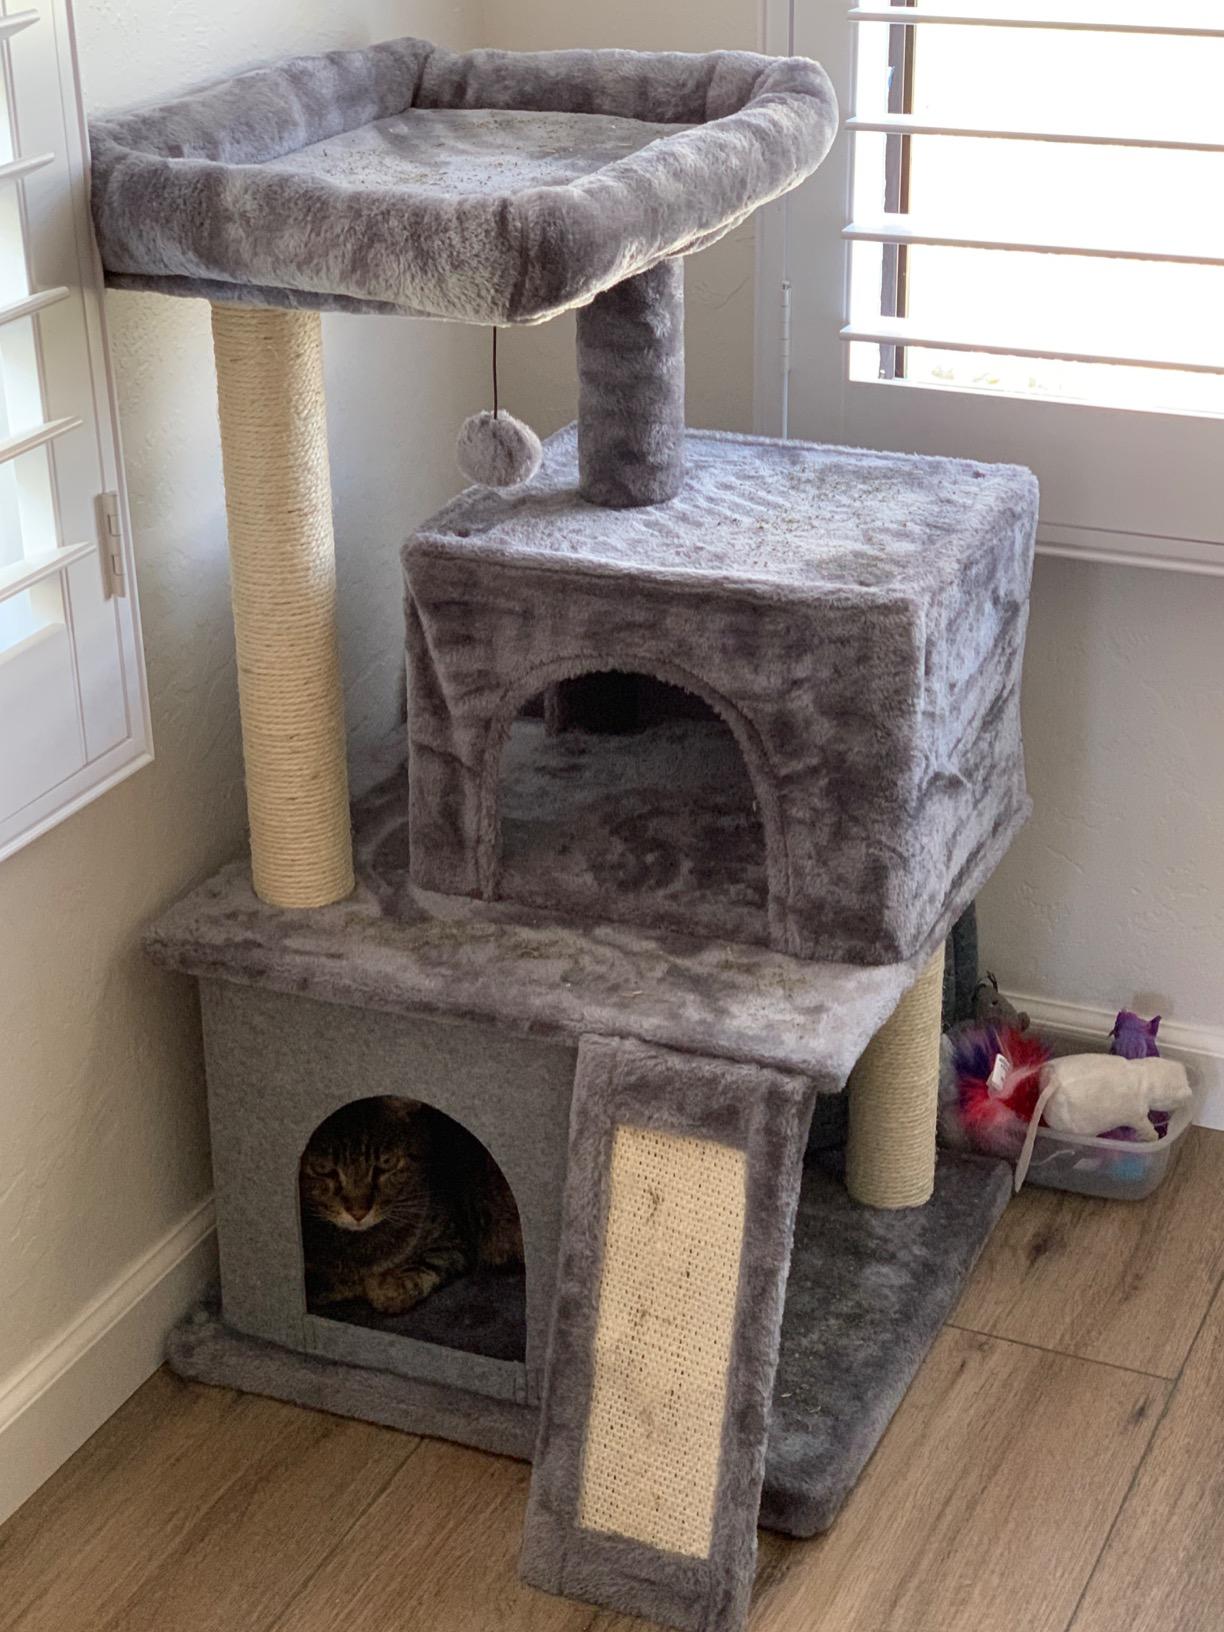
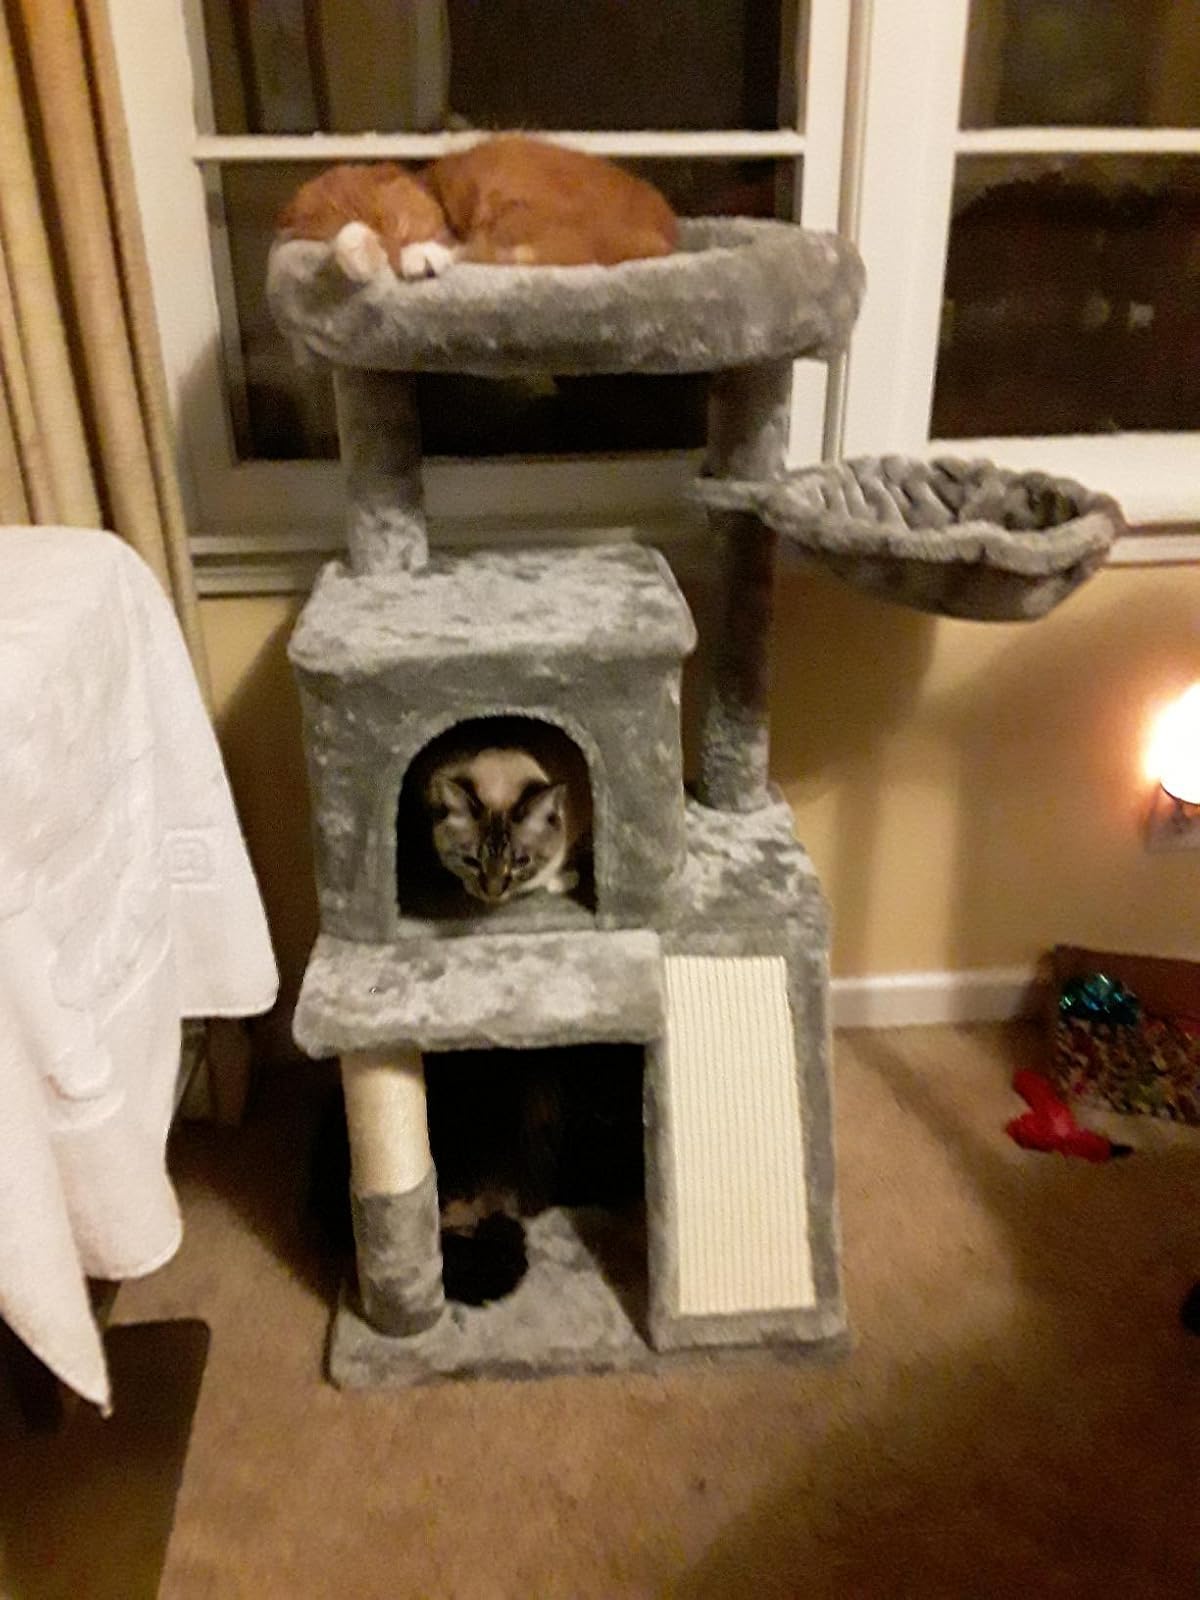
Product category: items_cat tree
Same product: no